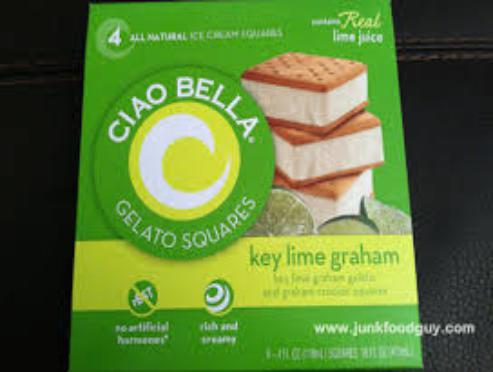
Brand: Ciao Bella Gelato Company
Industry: Food